Kitso Mokaila

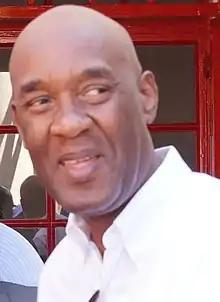
Kitso Mokaila in 2017

His Excellency Onkokame Kitso Mokaila is the ambassador for Botswana to the United States of America. He was elected to the National Assembly in the October 2004 general election, representing the governing Botswana Democratic Party.